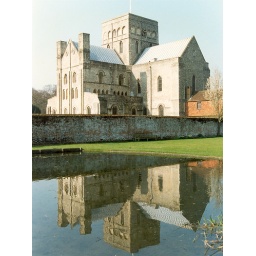
Norman church - Keats wrote Ode to Autumn, inspired by the water meadows near here.